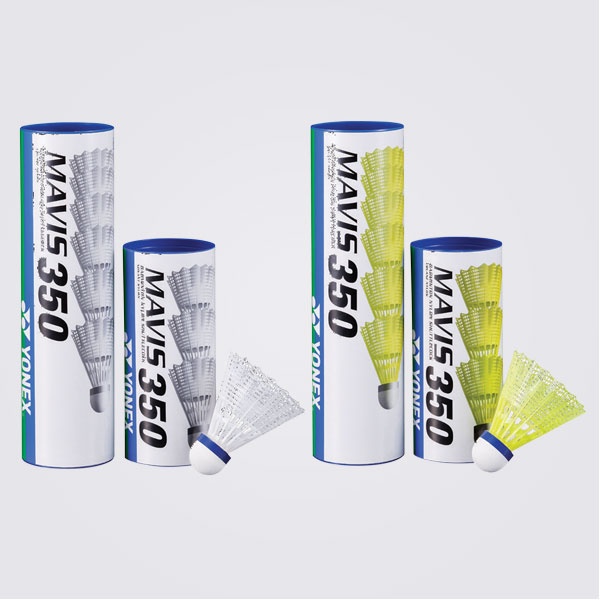
Yonex Mavis 350 Yellow (Medium Speed) Nylon Shuttlecock
Superior Quality Nylon Shuttlecocks. When smashed, a MAVIS shuttlecock recovers in only 0.02 seconds. This performance is just 0.005 seconds slower than a YONEX Feather shuttlecock and 0.008 seconds faster than the recovery of an ordinary shuttlecock. Developed using the flight timing of feather shuttlecocks, MAVIS Nylon shuttlecocks are precision designed and manufactured to provide accurate flight performance. Feature: Type: Nylon Quantity: 6 per tube Color: Yellow Speed: Medium (blue), Slow (green), Fast (red)
Brand: Yonex
Category: Sporting Goods > Outdoor Recreation > Outdoor Games > Badminton > Shuttlecocks > Synthetic Shuttlecocks